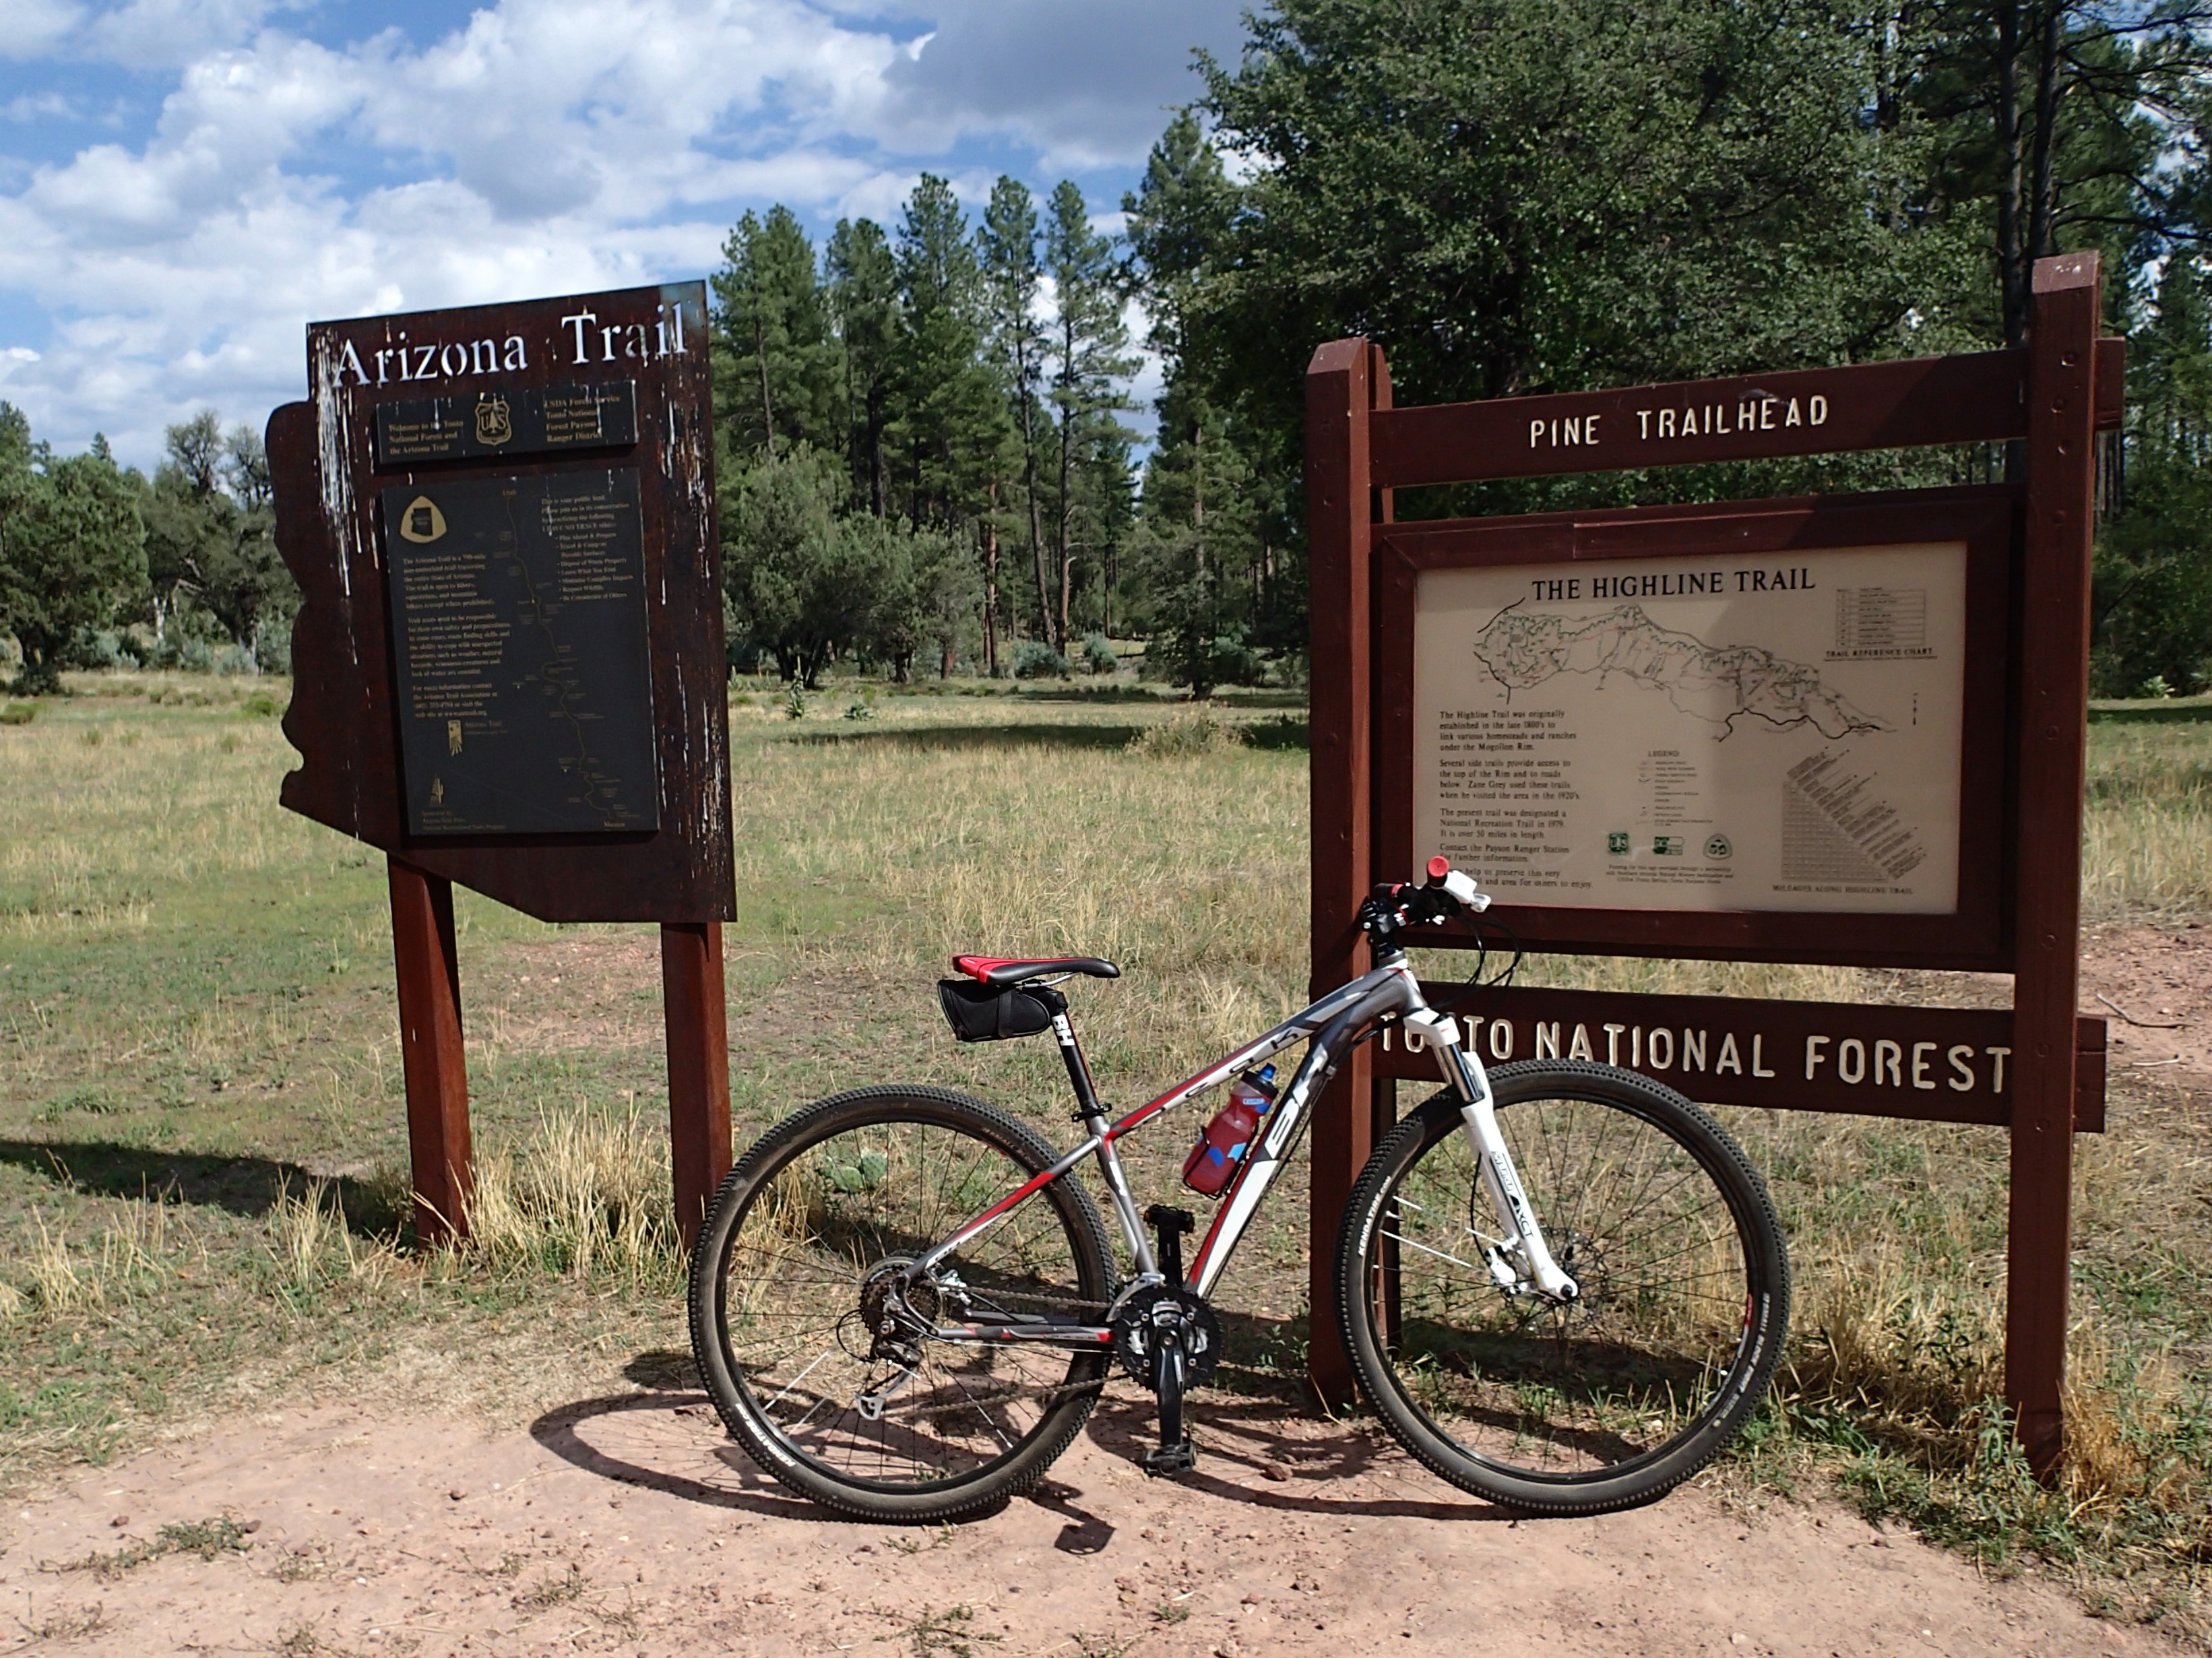
bicycle, transport, vehicle, sports equipment, mountain bike, cycling